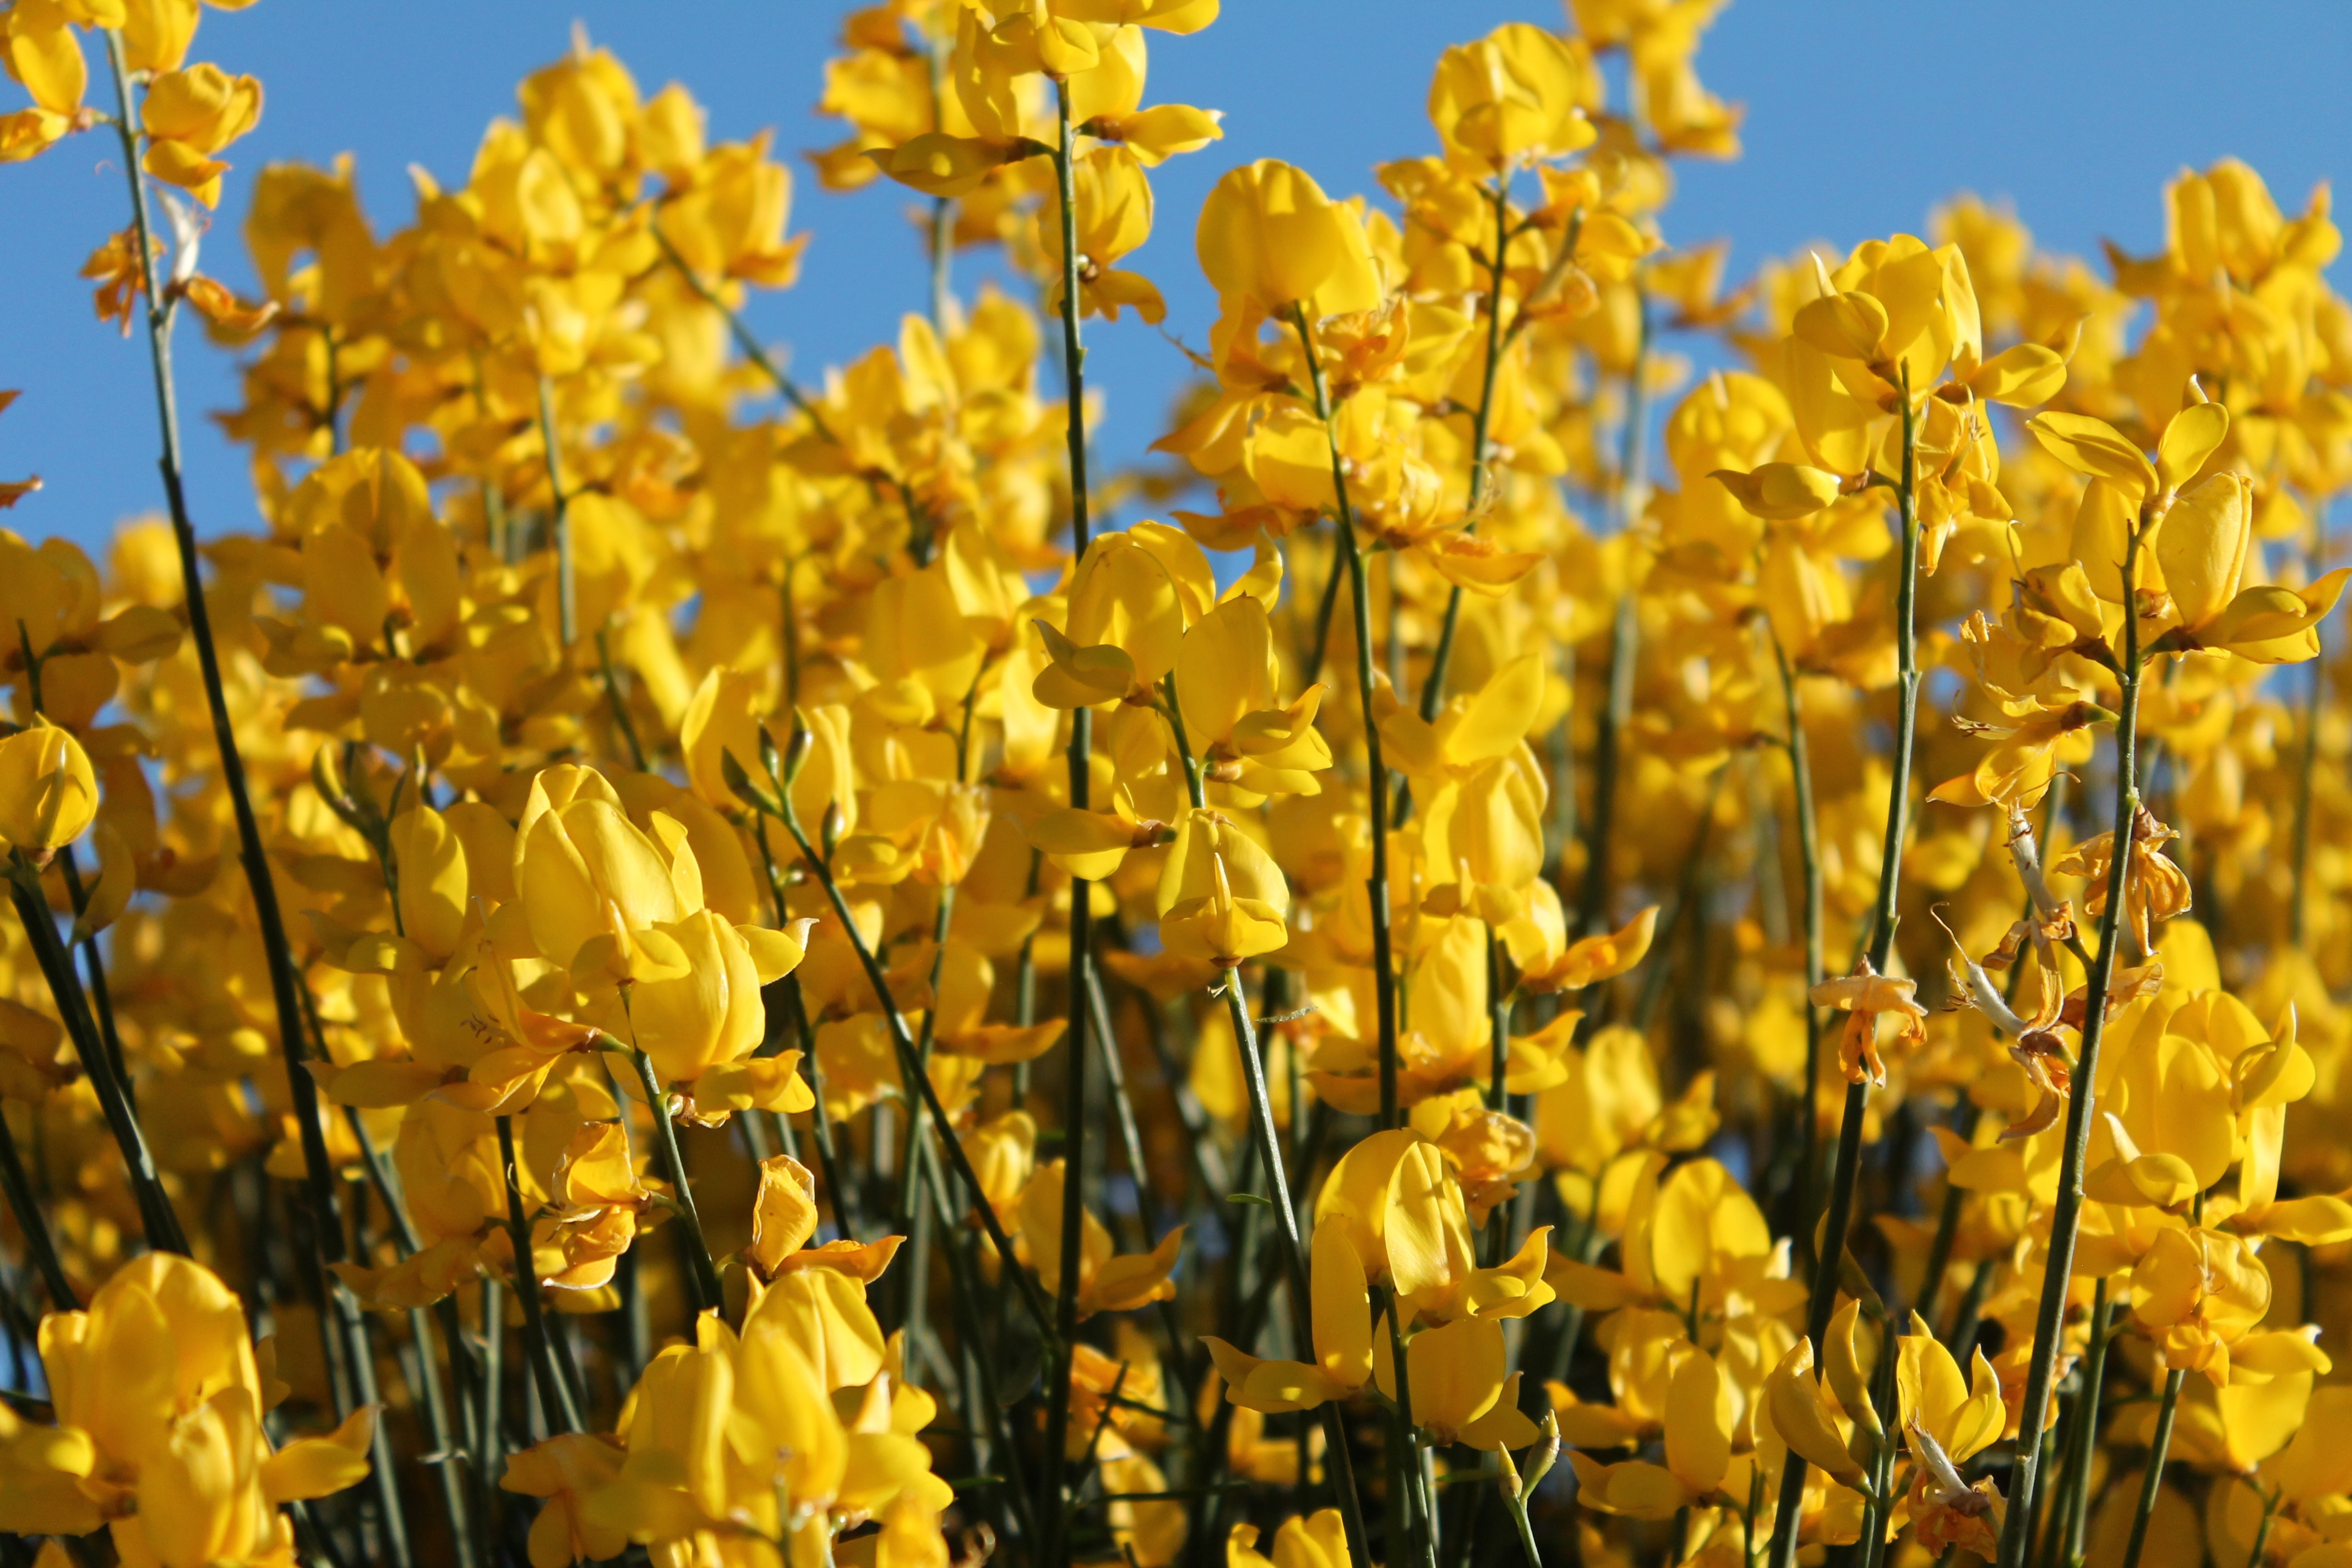
landscape, blossom, plant, field, sunlight, flower, bloom, floral, food, spring, produce, vegetable, crop, color, autumn, colorful, yellow, agriculture, garden, botanical, rapeseed, flowers, new mexico, cheerful, sunny, petals, bright, canola, yellow flowers, brassica, flowering plant, maidenhair tree, outdoor art, nature art, landscape design, outdoor flowers, vibrant yellow, third chakra, chakra healing, chackra balancing, chakra color, new mexico art, solar plexus, solar plexus color, solar plexus healing, grass family, land plant, mustard plant